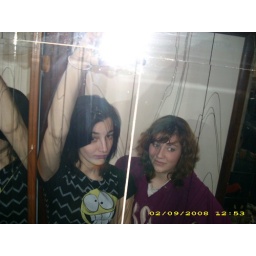
jessi has this corner of her house and the wall is covered in these mirrors its really cool